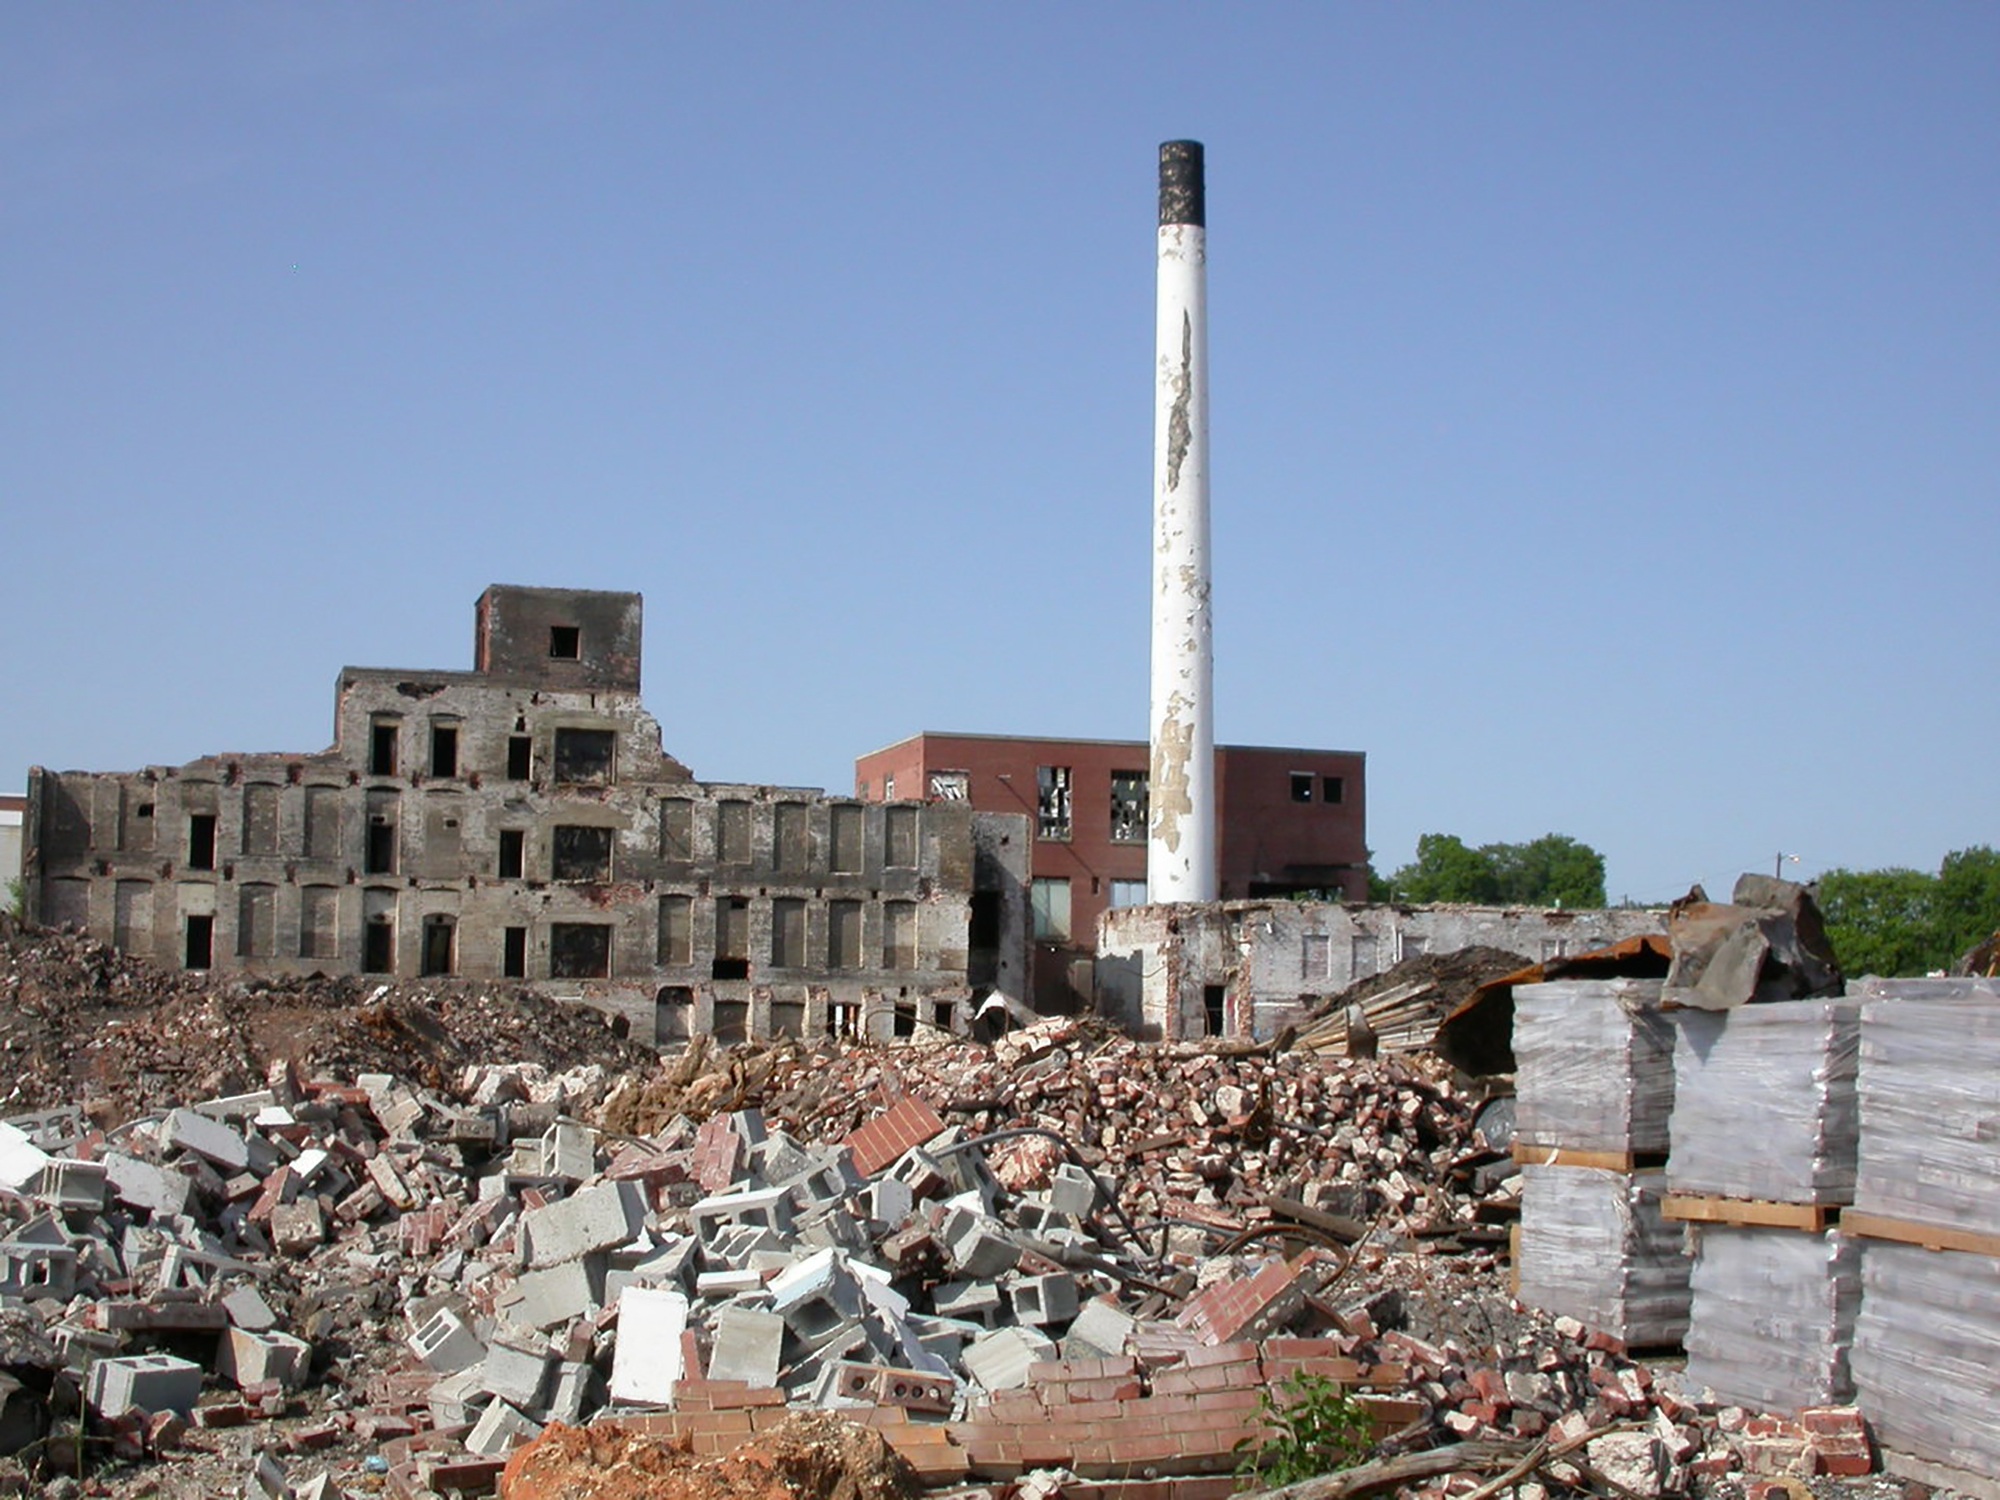
grungy, building, monument, desolate, broken, landmark, industrial, factory, decay, ruin, rubble, ruins, smokestack, apocalypse, backdrop, wasteland, concrete block, tear down, ancient history, human settlement